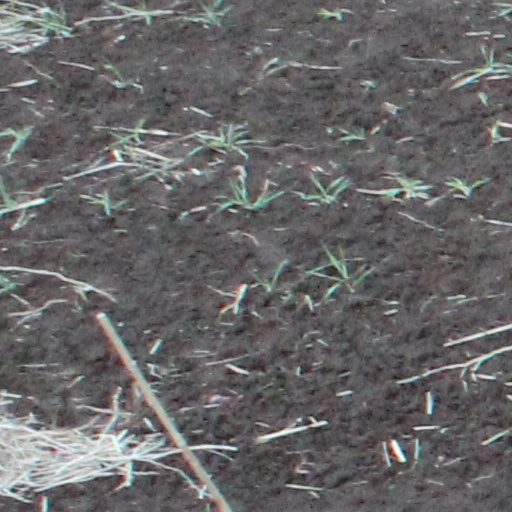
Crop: wheat